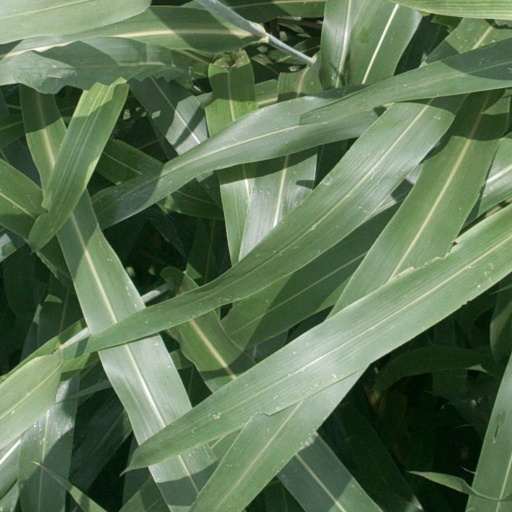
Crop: sorghum